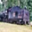
Label: train